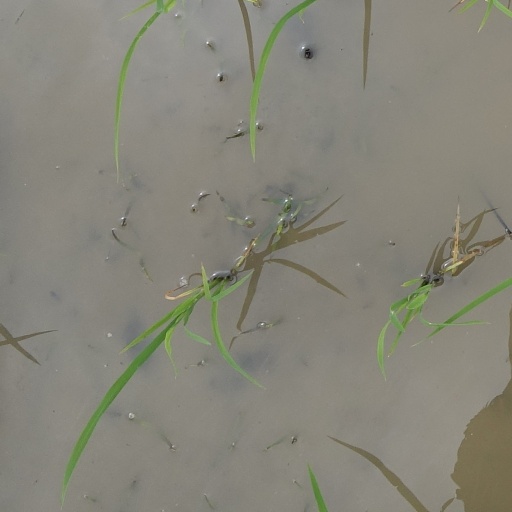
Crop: rice